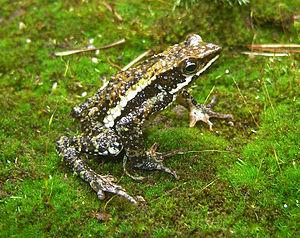
Atelopus laetissimus est une espèce d'amphibiens de la famille des Bufonidae.